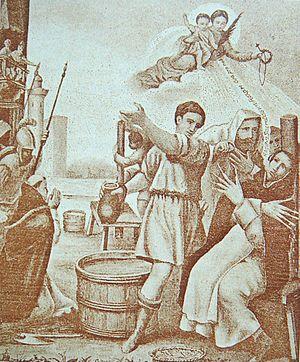
Les relations entre la France et le Japon au XIXᵉ siècle coïncident avec l'ouverture du Japon au monde occidental, après deux siècles d'isolement sous la politique du sakoku et la politique expansionniste de la France en Asie. Cet article présente le développement historique des relations entre deux nations souveraines situées aux antipodes l'une de l'autre et qui ne connaissent quasi rien l'une de l'autre. La mise en place des différentes strates sociales dont est constitué le tissu relationnel entre ces deux nations s'organise selon le processus suivant : le religieux d'abord, puis l'économique suivi du militaire et enfin le culturel.
Guillaume Courtet est un dominicain et théologien français, martyrisé à Nagasaki. Guillaume Courtet est un saint de l'Église catholique depuis sa canonisation en 1987 par Jean-Paul II.